Târgoviște

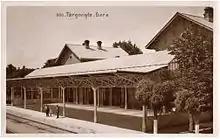
Târgoviște rail station in 1930. The building was inaugurated in 1884.

Târgoviște was the site of the torture and execution of Tudor Vladimirescu on 7 June 1821 during the Wallachian uprising.